Edwin P. Morrow

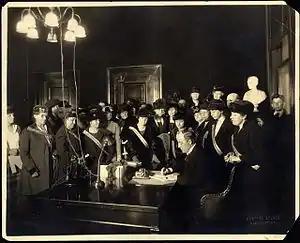
Morrow signs the bill ratifying the 19th Amendment, Kentucky Equal Rights Association members look on in celebration, January 6, 1920.

On January 6, 1920, Governor Morrow signed the bill ratifying the Nineteenth Amendment, making Kentucky the 23rd state to ratify it, and the moment is captured in a photograph with members of the Kentucky Equal Rights Association. During the 1920 legislative session, the Republicans held a majority in the state House of Representatives and were a minority by only two votes in the state Senate. During the session, Morrow was often able to convince C. W. Burton, a Democratic senator from Grant County, to support Republican proposals. Tie votes in the Senate were broken by Republican lieutenant governor S. Thruston Ballard. Consequently, Morrow was able to effect a considerable reorganization of the state government, including replacing the Board of Control with a nonpartisan Board of Charities and Corrections, centralizing highway works, and revising property taxes. He oversaw improvements to the education system, including better textbook selection and a tax on racetracks to support a minimum salary for teachers. Among Morrow's reforms that did not pass was a proposal to make the judiciary nonpartisan.